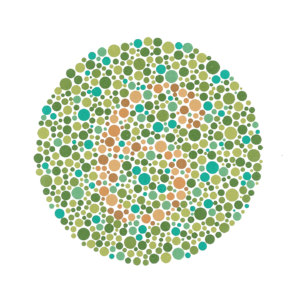
Le test chromatique d’Ishihara est un test pour déceler les déficiences des teintes rouge et verte. Il fut nommé d'après le nom de son inventeur, le docteur Shinobu Ishihara, professeur à l'université de Tokyo, qui publia pour la première fois ses tests en 1917.
Le daltonisme est une anomalie de la vision affectant la perception des couleurs. D'origine généralement génétique elle a alors pour cause une déficience d'un ou plusieurs des trois types de cônes de la rétine oculaire.
La vision des couleurs est la capacité d'un animal ou d'une machine de distinguer des objets qui ne diffèrent que par le spectre de la lumière qu'ils réfléchissent.